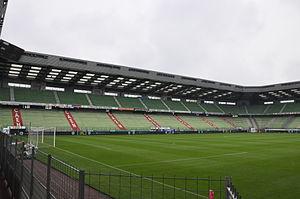
tribune première du stade Michel d'Ornano
Le stade Michel-d'Ornano est un stade de football situé à Caen, en France. Il s'agit du principal équipement sportif de la ville.